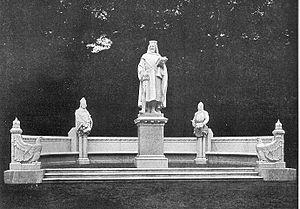
Charles IV de la maison de Luxembourg est roi de Bohême de 1346 à sa mort, puis également empereur des Romains de 1355 à sa mort, en 1378.
Ludwig Cauer, né le 28 mai 1866 à Bad Kreuznach et mort le 27 décembre 1947 à Bad Kreuznach, est un sculpteur allemand appartenant à l'école de sculpture de Berlin.